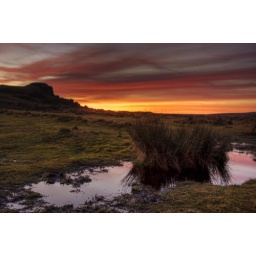
Tor next to Haytor, Dartmoor, that I think looks rather like the silhouette of a sleeping lion against the sunset.